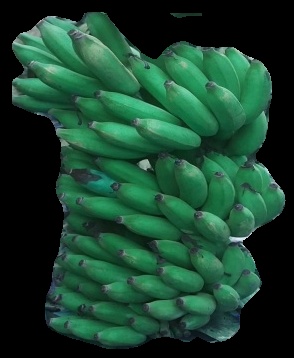
Variety: elakki-bale
Grade: grade1